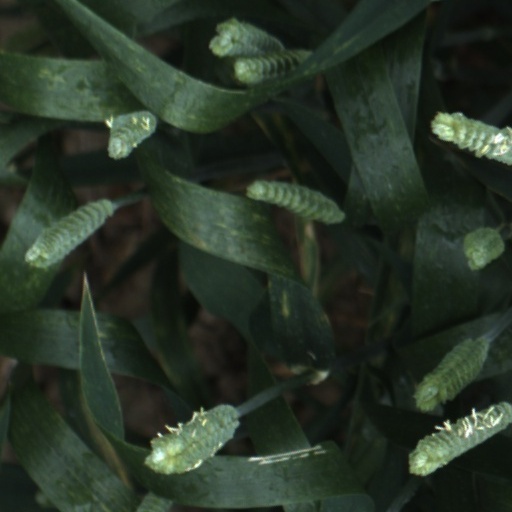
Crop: wheat